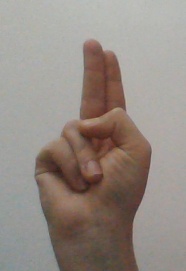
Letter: taa